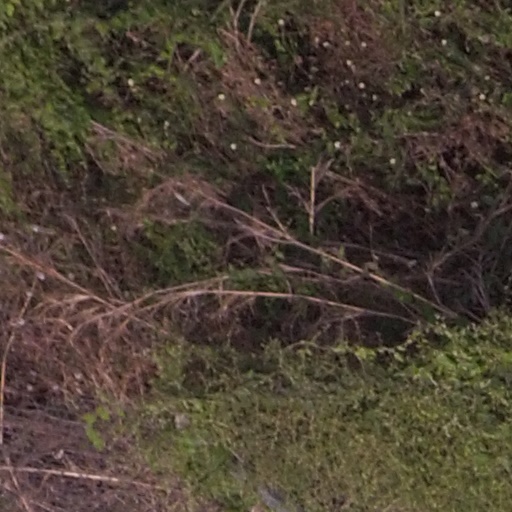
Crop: maize; corn